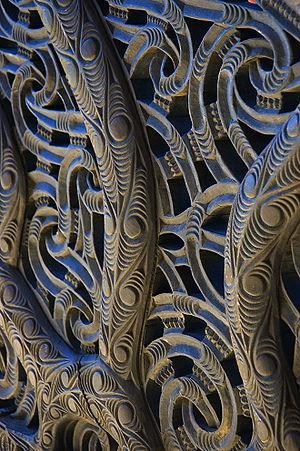
L'art d'Océanie regroupe l'ensemble des productions esthétiques matérielles et immatérielles des peuples autochtones du Pacifique. Ainsi, il ne sera pas question dans cet article des œuvres et artistes d'origine européenne habitant dans le Pacifique. Il est, en outre, important d'inclure la part immatérielle dans cet art de par l'importance qu'elle revêt pour les nombreux habitants du Pacifique. Notre appréhension du monde océanien et de son art serait nécessairement incomplète sans cette prise en compte.
Les Maoris de Nouvelle-Zélande sont des populations polynésiennes autochtones de Nouvelle-Zélande. Ils s'y seraient installés par vagues successives à partir du VIIIᵉ siècle. Ils sont aujourd'hui plus de 740 000, soit environ 15 % de la population néo-zélandaise, auxquels il faut ajouter une diaspora de plus de 140 000 personnes dont une grande majorité vit en Australie.